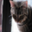
Label: cat